Oldsmobile Firenza

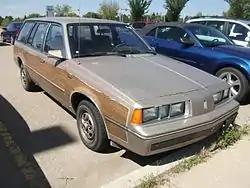
1983 Firenza Cruiser

As a badge engineered, variant of the GM J-car platform, the Firenza received its own front and rear-end styling. The upper portion of the Firenza front end featured quad rectangular headlights separated by signal lights in recessed housings, with a sloped body-color panel between the headlights. The dashboard unit was shared with the Buick Skyhawk.